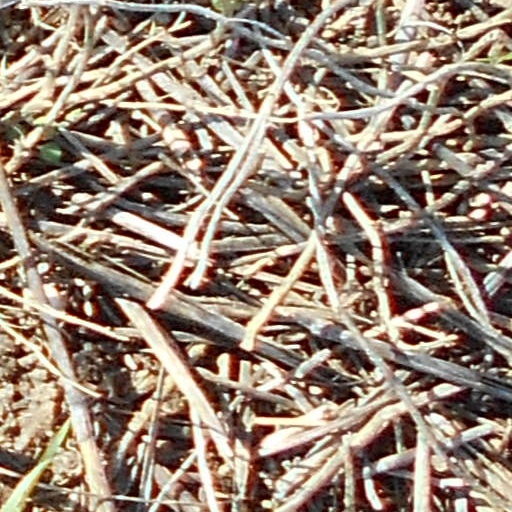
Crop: wheat